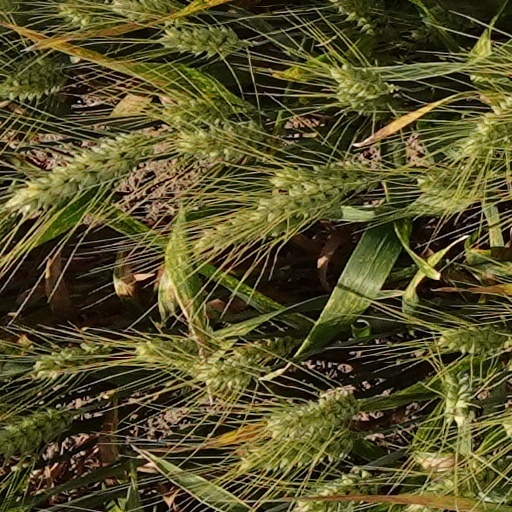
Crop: wheat